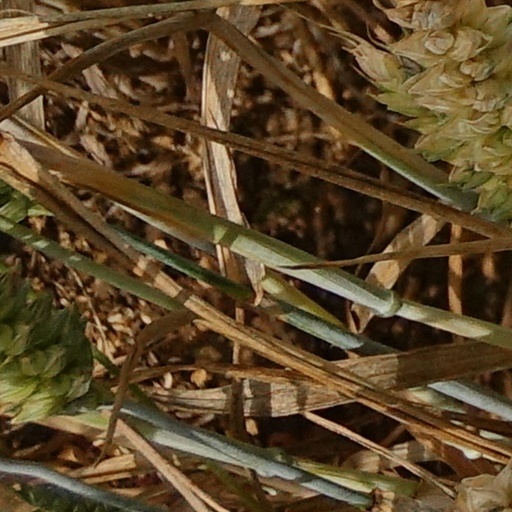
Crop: wheat